Arginine repressor ArgR

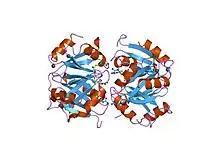
c-terminal domain of escherichia coli arginine repressor/ l-arginine complex; pb derivative

In molecular biology, the arginine repressor (ArgR) is a repressor of prokaryotic arginine deiminase pathways.